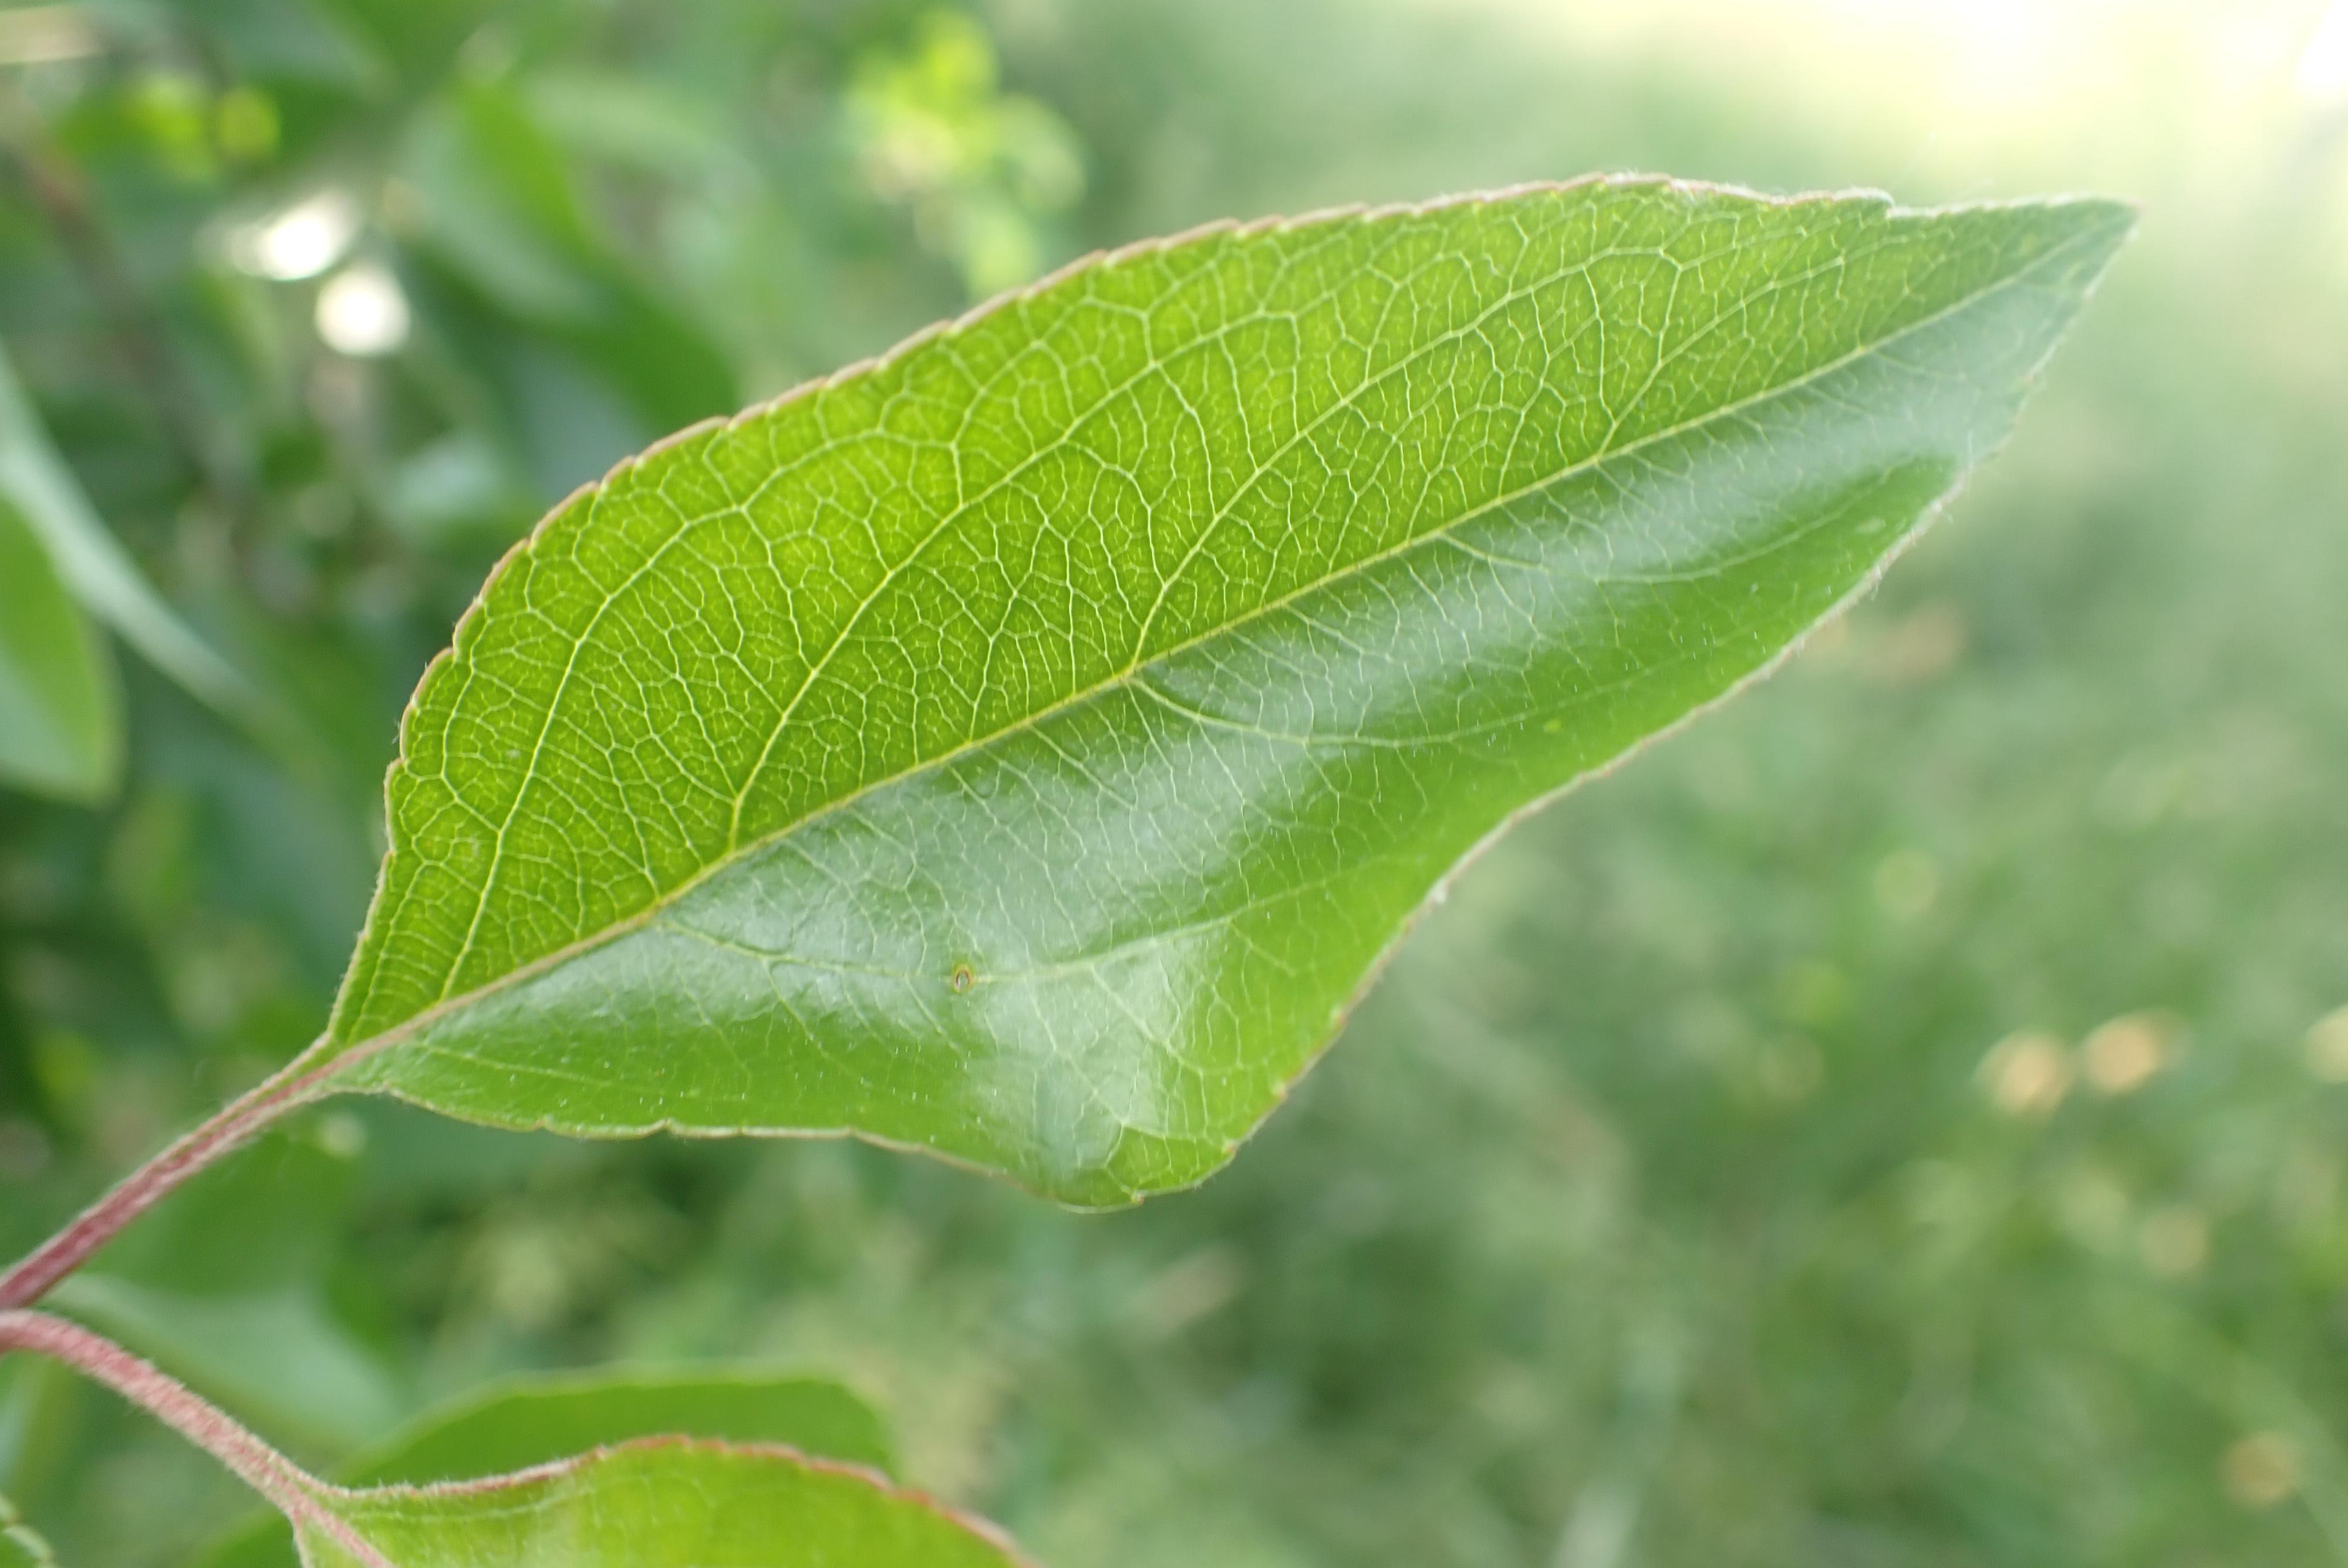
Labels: healthy